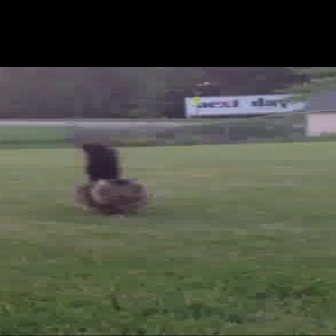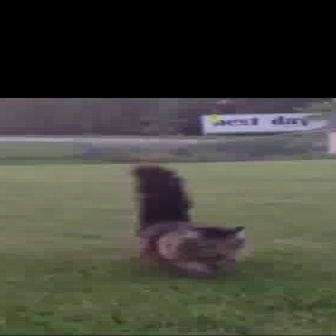
  Please identify the target specified by the bounding box [70,142,152,224] in the first image and locate it in the second image. Return the coordinates in [x_min,y_min,x_max,y_max] format.
Answer: [126,163,247,284]